Grignard reagent

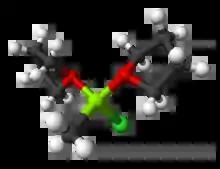
Usually Grignard reagents are written as R-Mg-X, but in fact the magnesium(II) centre is tetrahedral when dissolved in Lewis basic solvents, as shown here for the bis-adduct of methylmagnesium chloride and THF.

Grignard reagents or Grignard compounds are chemical compounds with the general formula , where X is a halogen and R is an organic group, normally an alkyl or aryl. Two typical examples are methylmagnesium chloride and phenylmagnesium bromide . They are a subclass of the organomagnesium compounds.